The Wings of Eagles

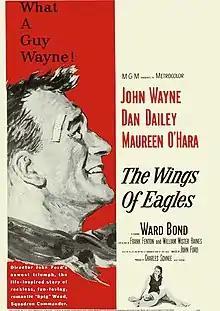
Theatrical release poster

The Wings of Eagles is a 1957 American Metrocolor film starring John Wayne, Dan Dailey and Maureen O'Hara, based on the life of Frank "Spig" Wead and the history of U.S. Naval aviation from its inception through World War II. The film is a tribute to Wead (who died 10 years earlier, in 1947 at age of 52) from his friend, director John Ford, and was based on Wead's "We Plaster the Japs", published in a 1944 issue of "The American Magazine".